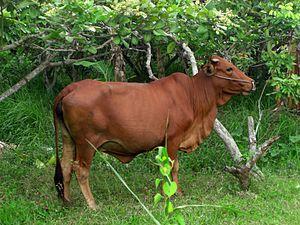
Buffalo in Vietnam